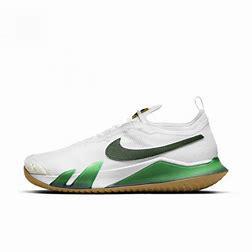
Brand: Nike
Model: Court React Vapor NXT